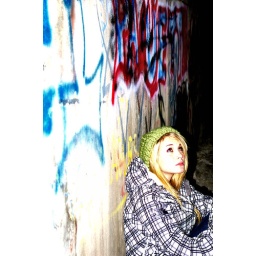
Self portait, me under a bridge near my house